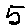
Label: 5